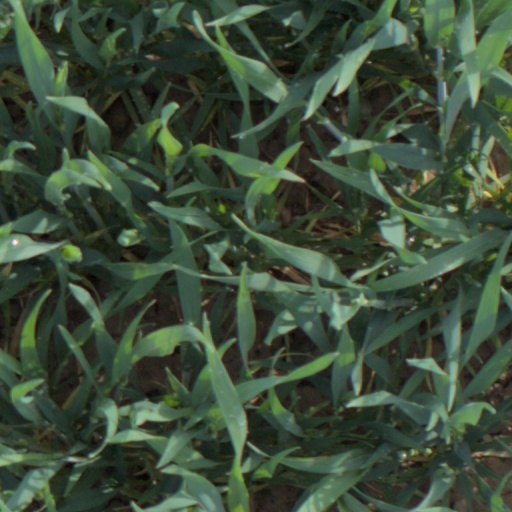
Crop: wheat